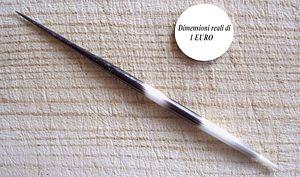
Le Porc-épic à crête, est une espèce de mammifères rongeurs de la famille des Hystricidae, qui regroupe les porcs-épics de l'Ancien Monde. C'est un animal terrestre nocturne qui se rencontre au sud de l'Europe et surtout en Afrique où il est chassé pour sa chair.